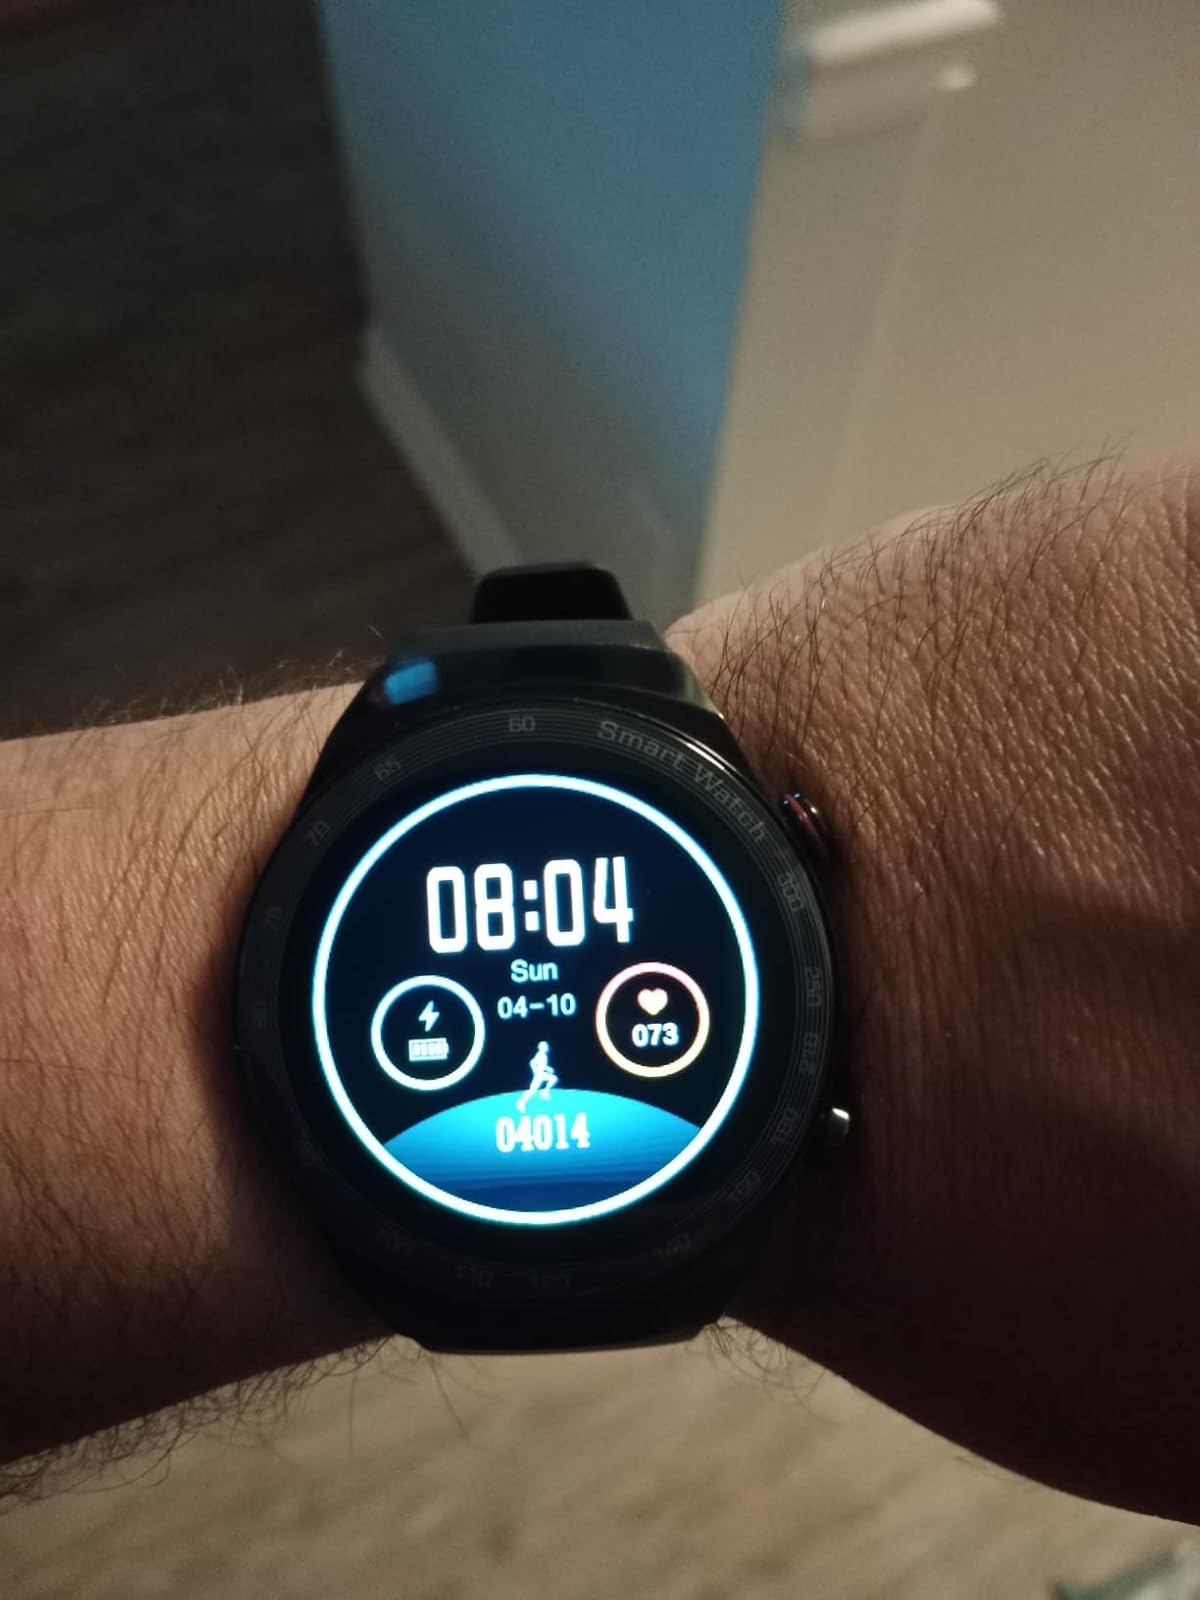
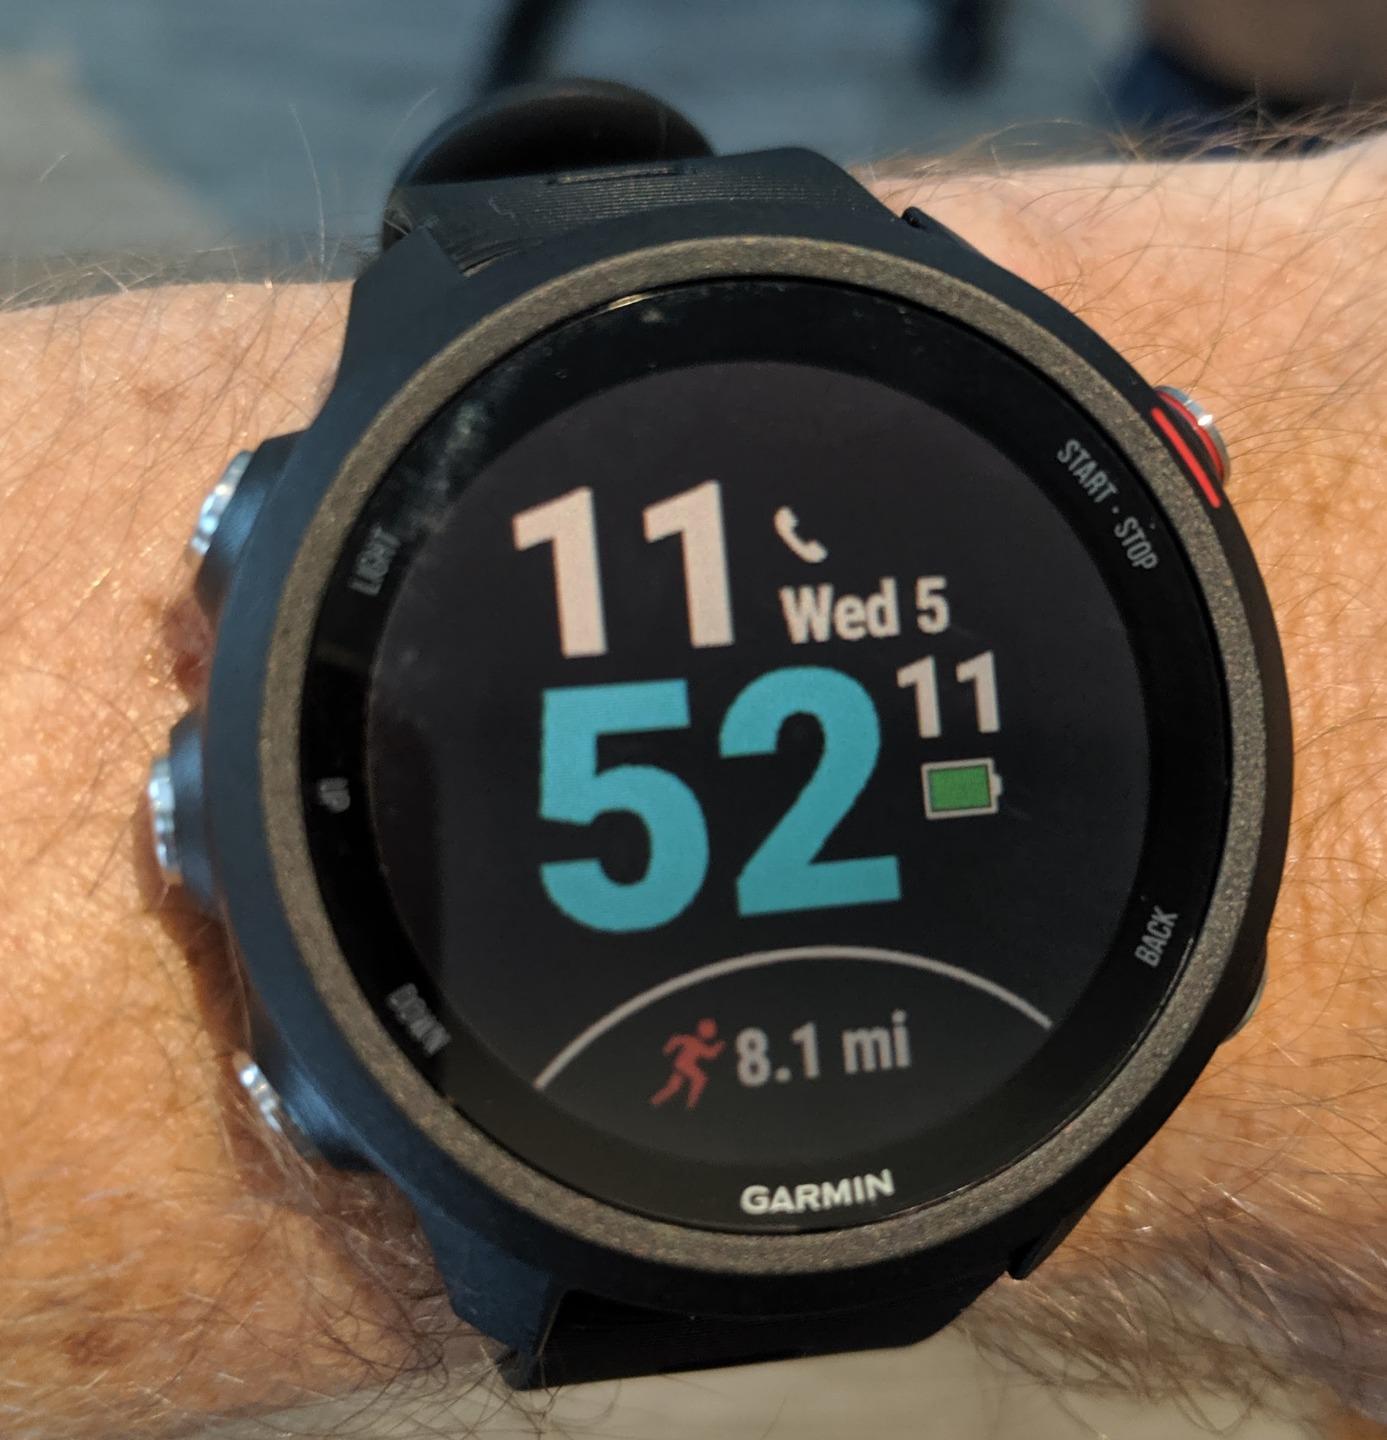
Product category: smartwatch
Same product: no